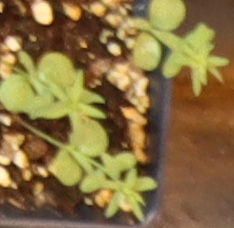
Label: Flax